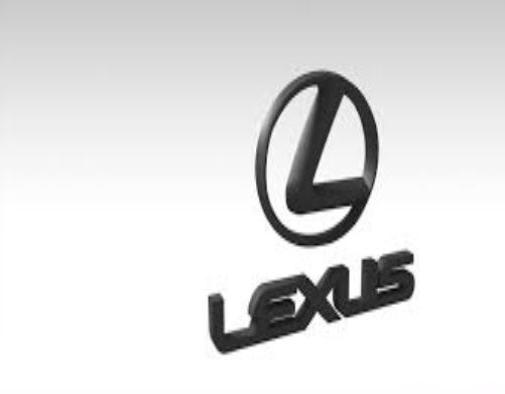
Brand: lexus-1
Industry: Transportation